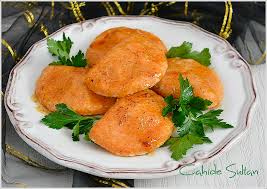
Yemek: icli_kofte